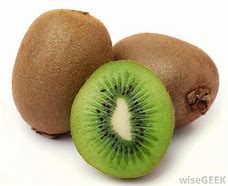
Label: Kiwi